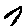
Label: 7